Roter Bär Pit

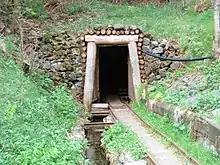
Entrance to the show mine

The Roter Bär Pit in Sankt Andreasberg in the Upper Harz is an iron ore mine that was worked from about 1800 until the 1860s. Today it is operated as a show mine under the name of Roter Bär Pit Educational Mine by the Sankt Andreasberg Society for History and Archaeology ("Sankt Andreasberger Verein für Geschichte und Altertumskunde"). The name Roter Bär means "Red Bear".